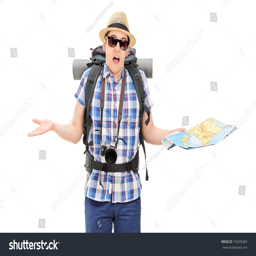
lost male tourist holding a map and gesturing with hands isolated on white background